Henry Wood

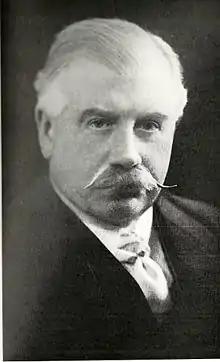
Robert Newman, co-founder with Wood of the Queen's Hall promenade concerts

In 1894, Wood went to the Wagner festival at Bayreuth where he met the conductor Felix Mottl, who subsequently appointed him as his assistant and chorus master for a series of Wagner concerts at the newly built Queen's Hall in London. The manager of the hall, Robert Newman, was proposing to run a ten-week season of promenade concerts and, impressed by Wood, invited him to conduct. There had been such concerts in London since 1838, under conductors from Louis Antoine Jullien to Arthur Sullivan. Sullivan's concerts in the 1870s had been particularly successful, because he offered his audiences something more than the usual light music. He introduced major classical works, such as Beethoven symphonies, normally restricted to the more expensive concerts presented by the Philharmonic Society and others. Newman aimed to do the same: "I am going to run nightly concerts and train the public by easy stages. Popular at first, gradually raising the standard until I have created a public for classical and modern music."